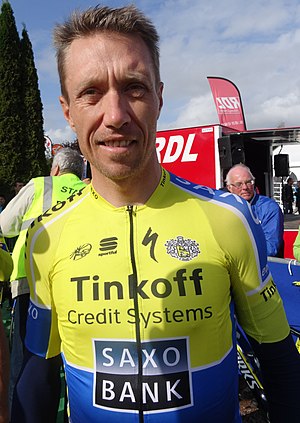
Nicki Sørensen
Nicki Sørensen er en tidligere professionel dansk cykelrytter. Han kørte for Tinkoff siden holdet blev oprettet i 2001.